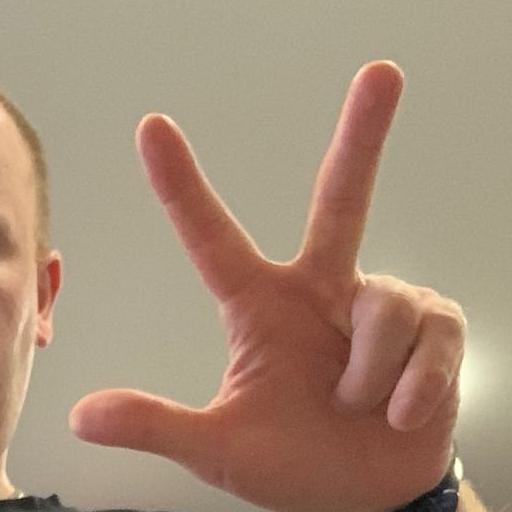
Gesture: three2